David Livingstone

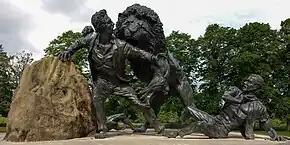
Livingstone Memorial Sculpture in Blantyre, Scotland

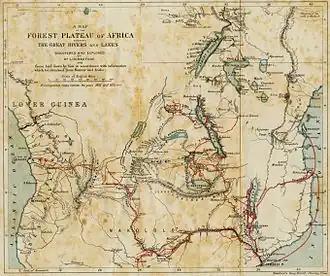
The journeys of Livingstone in Africa between 1851 and 1873

Lions often attacked the herds of the Mabotsa villagers, and on 16 February, Mebalwe and Livingstone joined them defending sheep. Livingstone got a clear shot at a large lion, but while he was re-loading it attacked, crushing his left arm, and forced him to the ground. His life was saved by Mebalwe diverting its attention by trying to shoot the lion. He too got bitten. A man who tried spearing it was attacked just before it dropped dead.